Chicago Medical Society

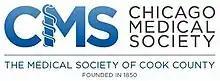
Chicago Medical Society logo

The Chicago Medical Society is the medical society for Cook County, Illinois, United States. It was founded in 1850.